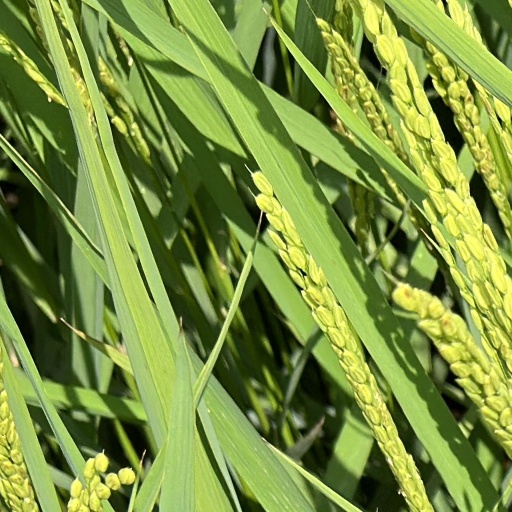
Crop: rice